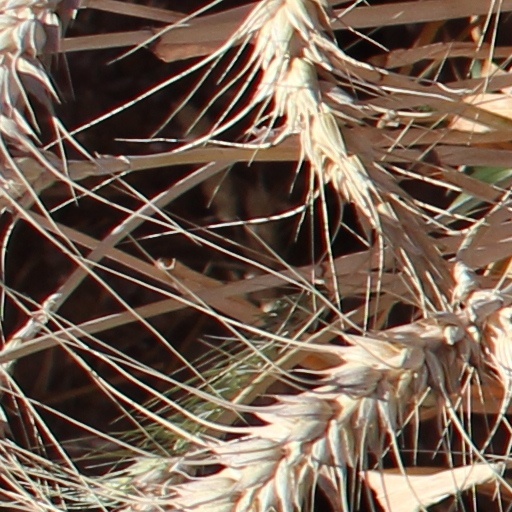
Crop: wheat